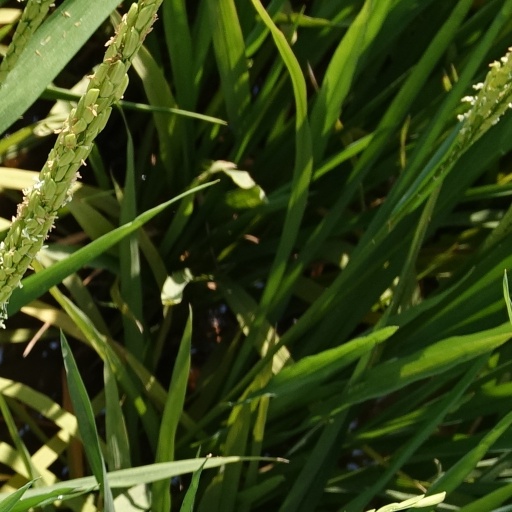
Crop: rice